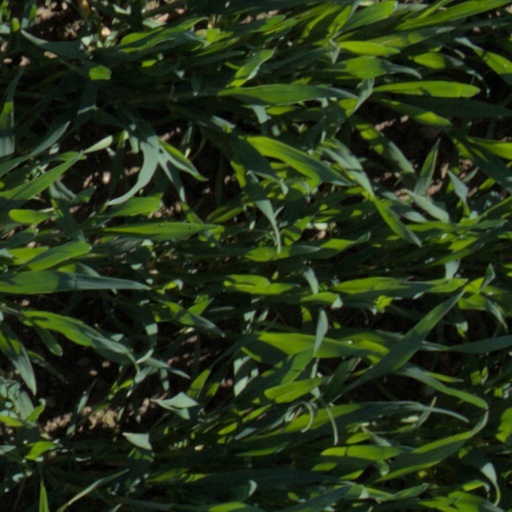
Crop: wheat